YMCA Camp Fitch on Lake Erie

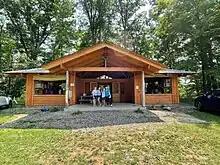
Modern Camp Fitch Cabin (Rear View)

In addition to improving the camper/staff ratio, the cabins deliver more modern amenities cabents and tents were unable to provide. A common area sitting between the housing wings provides a half bath and private changing areas. Two covered, open-air porches are located in the front and rear of the cabins and the permanent walls along the foundations keep the cabins insides dry during wet spells.